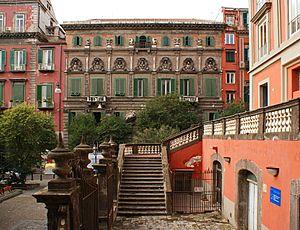
La Piazza Bellini est une place située dans le centre historique de Naples, en Italie. La partie au sud est le Decumanus Maximus.
Le baroque napolitain est une forme artistique et architecturale qui se développe au XVIIᵉ siècle et dans la première moitié du XVIIIᵉ siècle à Naples. Il est reconnaissable à ses décorations flamboyantes de marbre et de stuc, caractéristiques des structures du bâtiment. En particulier, le baroque napolitain s'épanouit au milieu du XVIIᵉ siècle avec les œuvres de plusieurs architectes locaux hautement qualifiés et se termine au milieu du siècle suivant, avec l'arrivée des architectes néoclassiques.
Le Palazzo Firrao est un édifice monumental situé au numéro 98 de la via Santa Maria de Costantinopoli, à Naples.
La liste des palais de la ville de Naples énumère essentiellement les structures d'intérêt historique et artistique qui ont été construites depuis la période médiévale jusqu'au XXIᵉ siècle. Selon l'historiographie et les sources officielles, on compte plusieurs centaines d'édifices qui ont un patrimoine riche d'histoire artistique, architecturale et civile qui s'est formé au cours de onze siècles.